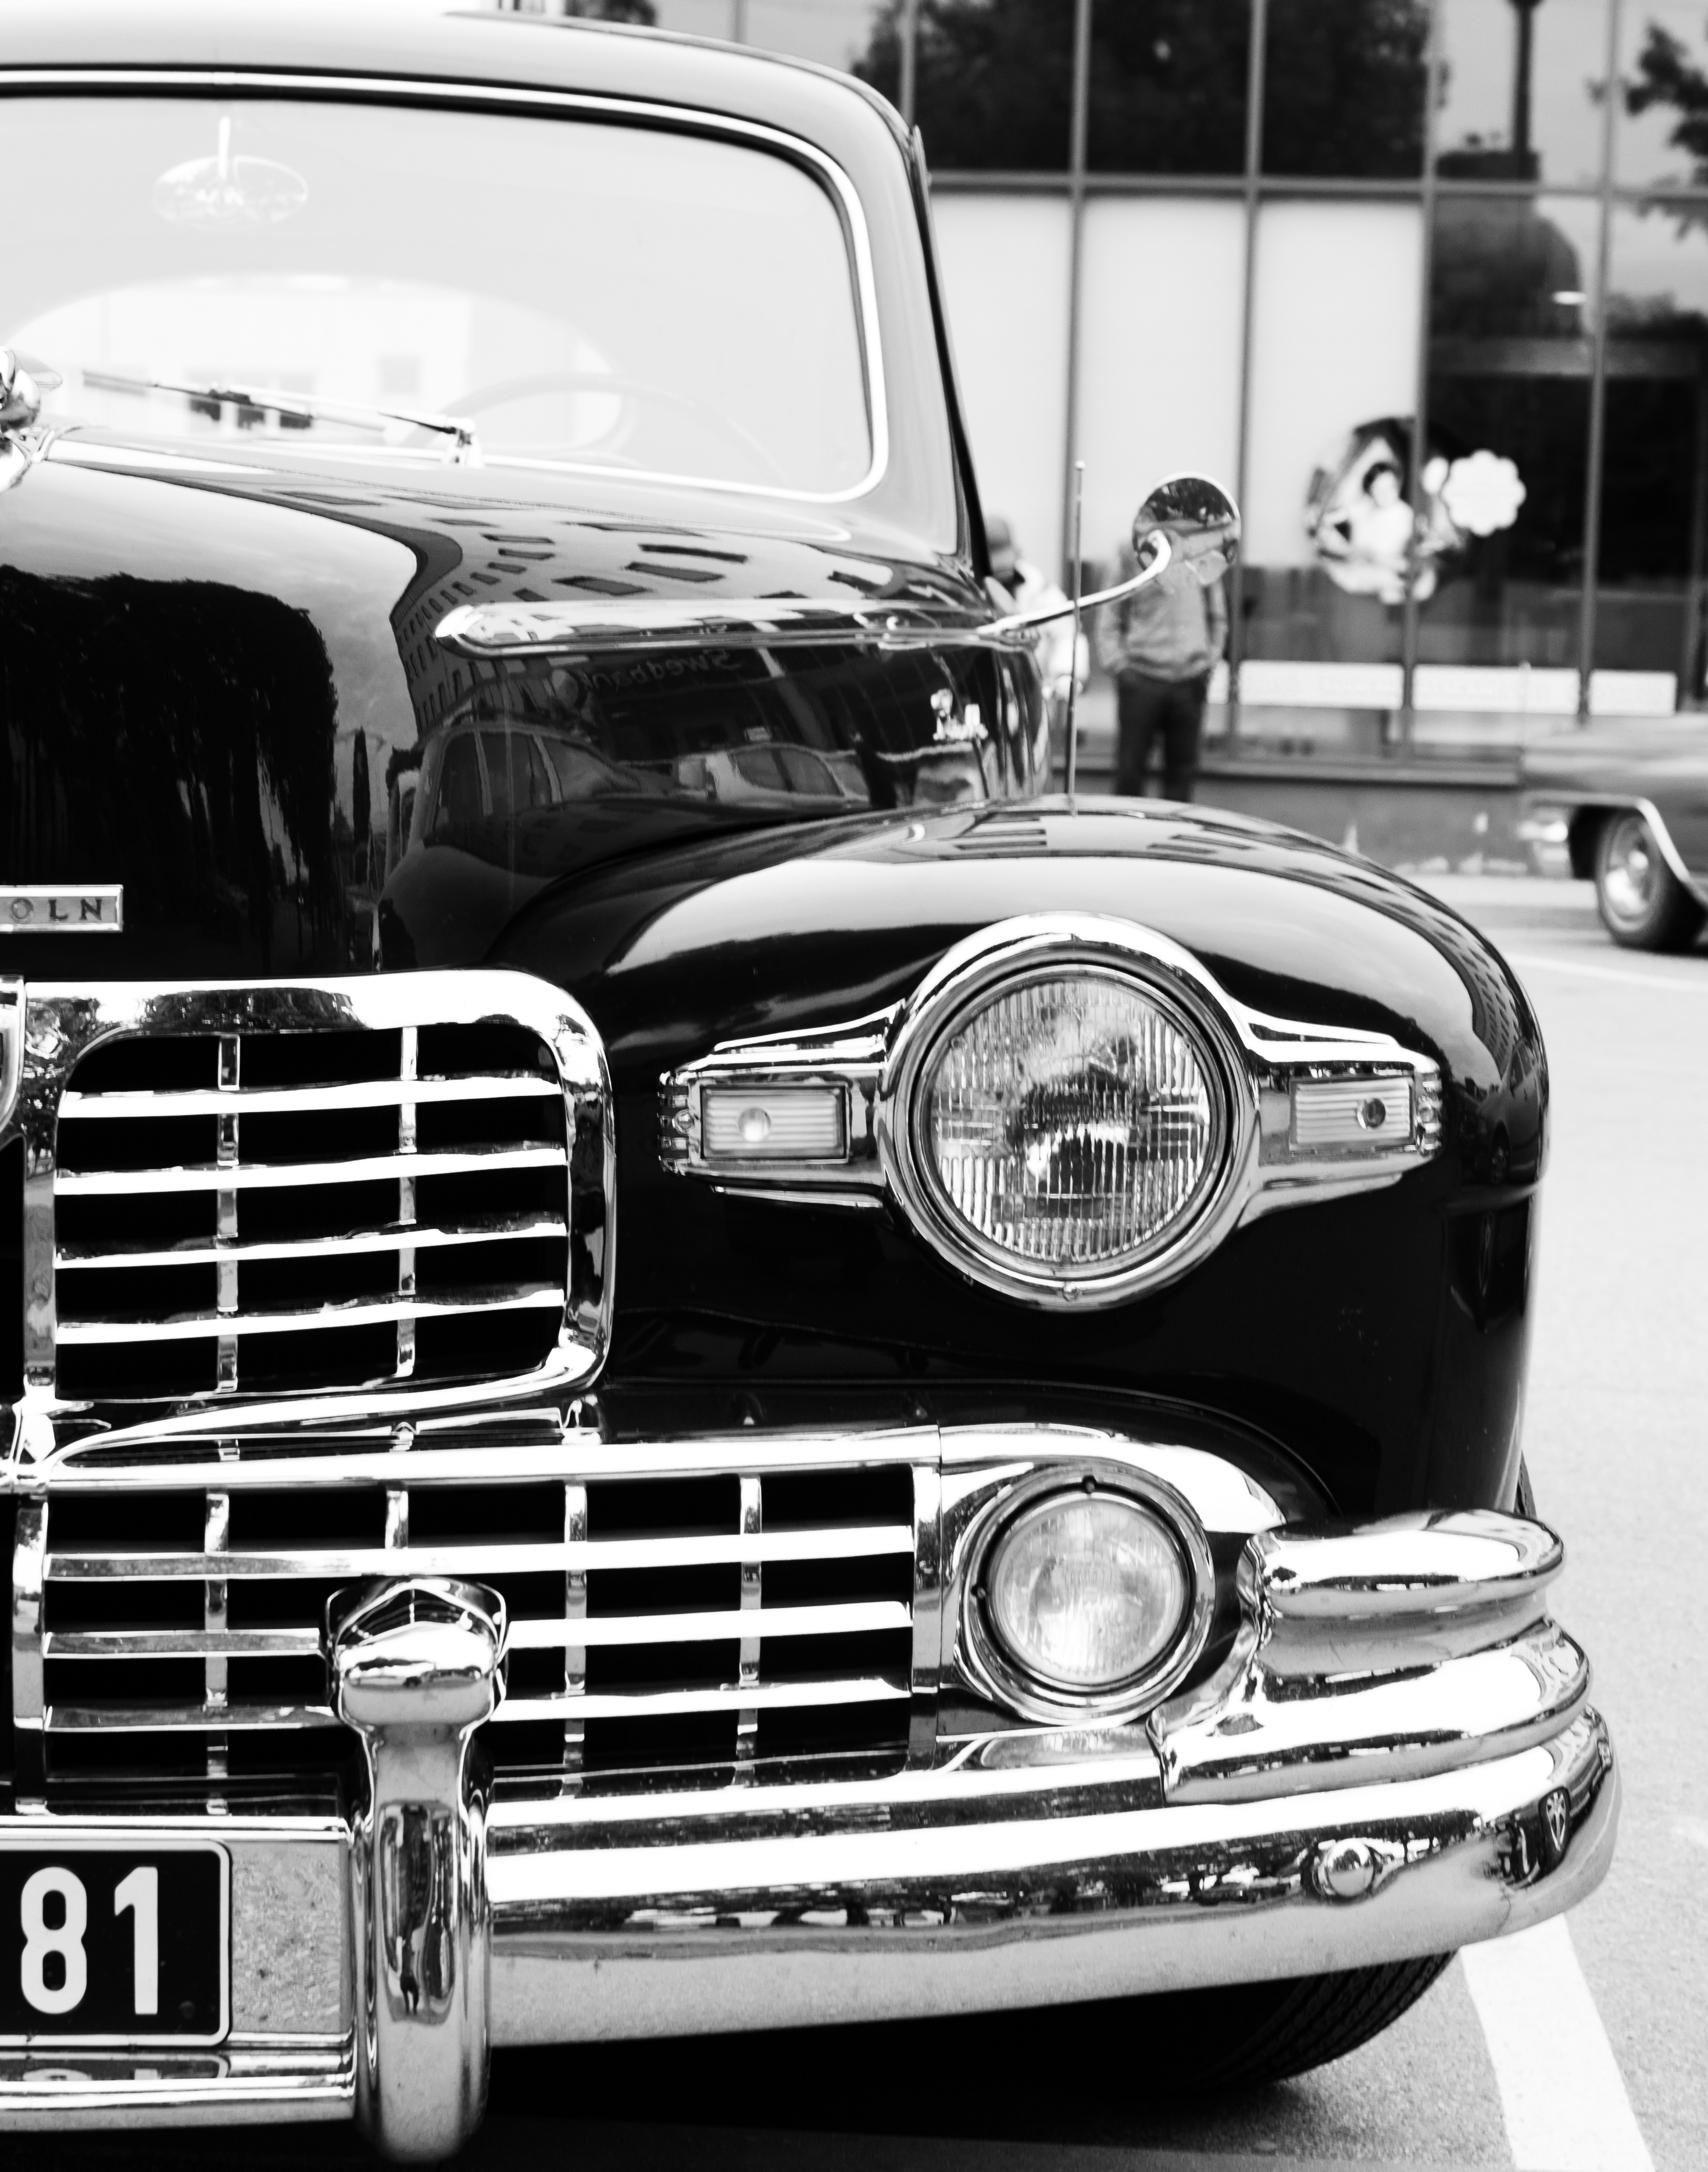
black and white, car, vehicle, monochrome, motor vehicle, vintage car, sedan, classic, antique car, land vehicle, monochrome photography, automobile make, automotive exterior, compact car, automotive design, luxury vehicle